Typhoon Haiyan

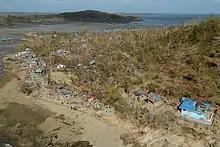
The island of Binuluanguan overflown by a helicopter from HMS "Daring"

Sixteen-time NBA Champions Los Angeles Lakers donated $150,000 to the Philippine Red Cross to aid the typhoon-affected victims. During their home game against the Memphis Grizzlies, Kobe Bryant handed the check to the Junior NBA players representing the Philippines. His teammate, Pau Gasol, pledged to donate $1,000 per point to UNICEF with the directive to help victims of Super Typhoon Haiyan in the country as well. He scored 24 points in a won game against the Golden State Warriors. Major League Baseball donated $200,000 to UNICEF and the American Red Cross, with Commissioner Bud Selig encouraging fans to donate to the organizations. UNICEF delivered portable toilets and hygiene supplies to the region and also appealed for $34 million to help the four million children affected. The American Red Cross announced that they collected $11 million in donations for the Philippines Relief Fund. Mercy Corps dispatched an "emergency response" team to help with humanitarian efforts. MAP International launched medical relief efforts providing over $10 million in medicines and supplies to the Philippines.